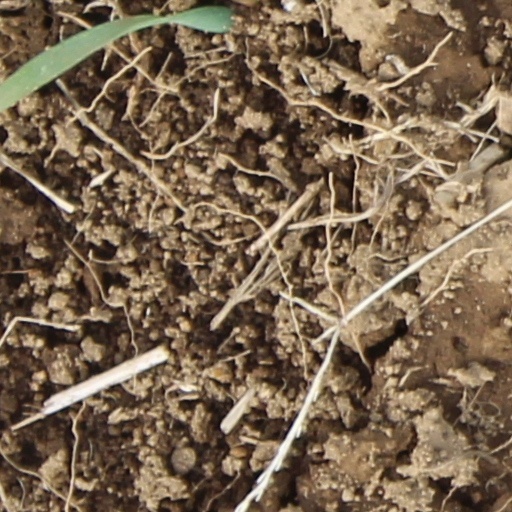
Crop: wheat